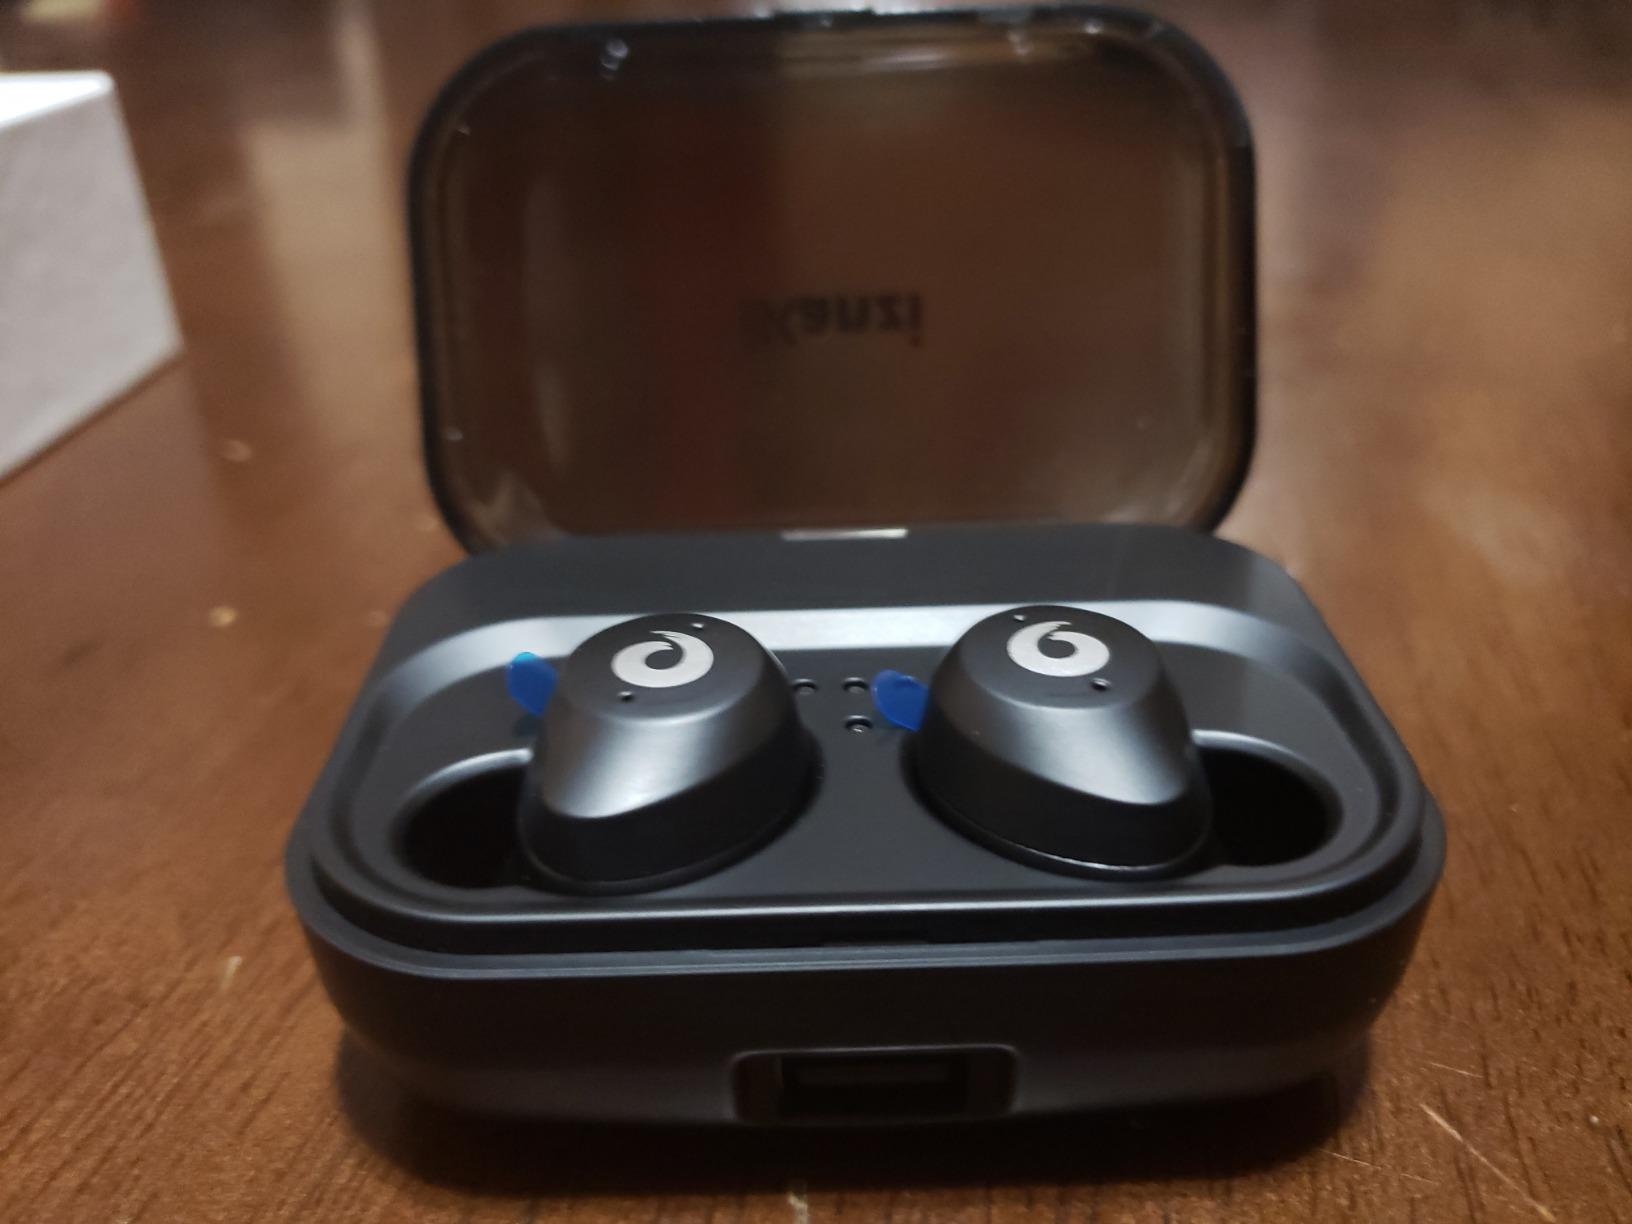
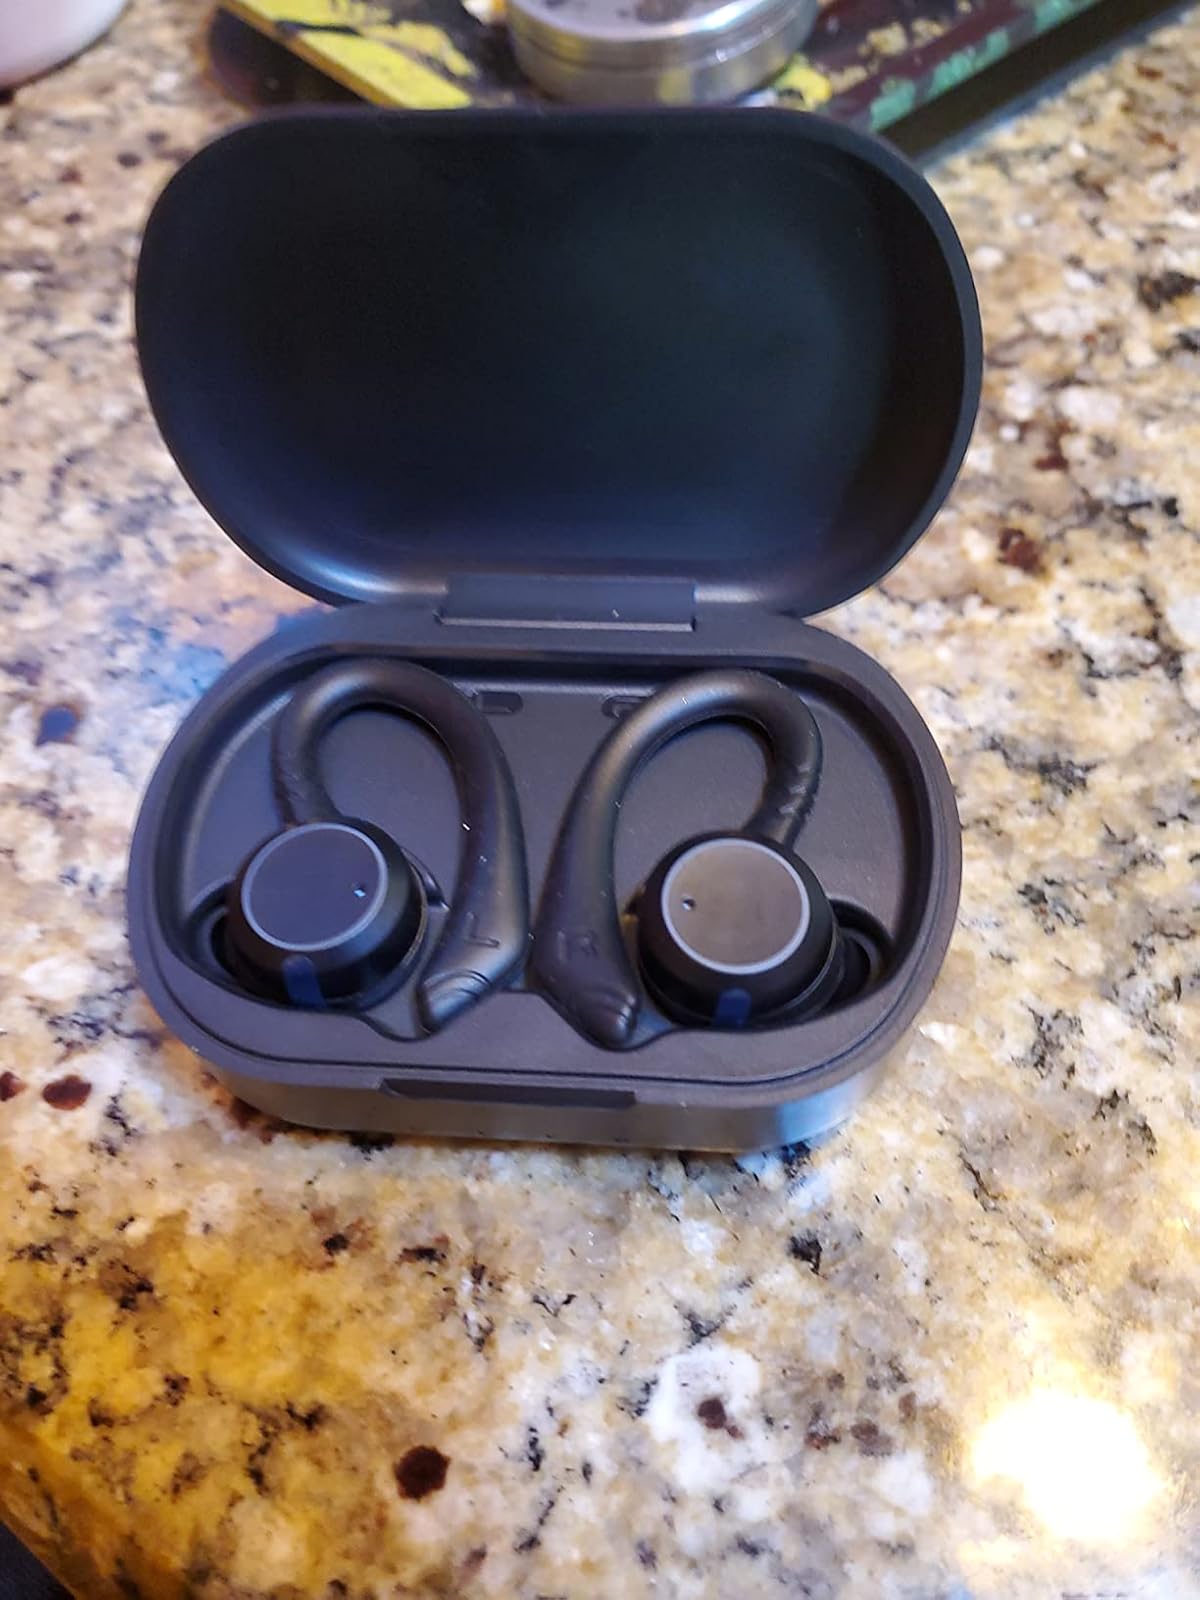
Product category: earbuds
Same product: no